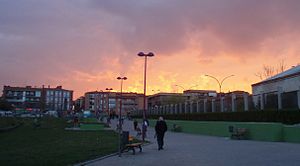
Getafe
Getafe
Getafe er en by i regionen Madrid i det centrale Spanien, med et indbyggertal på 183.374. Byen er en satellitby til landets hovedstad Madrid, der ligger 13 kilometer nord for Getafe.